Roman Catholic Diocese of Palmira

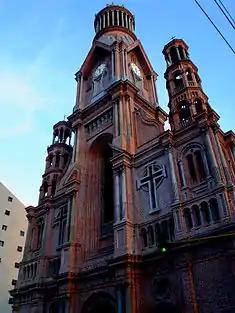
Cathedral of Our Lady of the Rosary of Palmar

The Roman Catholic Diocese of Palmira is a diocese located in the city of Palmira in the ecclesiastical province of Cali in Colombia.